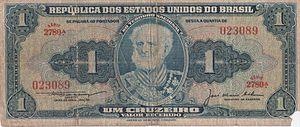
Le cruzeiro a été la monnaie du Brésil de 1942 à 1967, de 1970 à 1986 et de 1990 à 1993, date à laquelle il a été remplacé par le cruzeiro réal puis par le réal. Il était divisé en 100 centavos de 1942 à 1964 et de 1970 à 1984.